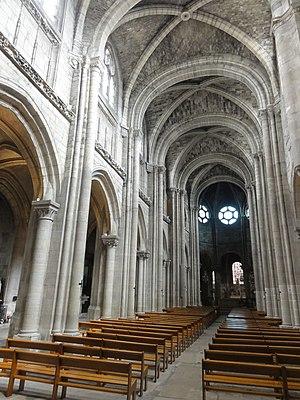
La collégiale Notre-Dame de Poissy est une église catholique paroissiale, située à Poissy, dans les Yvelines, en France. Elle a été fondée par le roi Robert le Pieux autour de 1016, mais de l'église du XIᵉ siècle, seul le clocher-porche occidental subsiste. En effet, la collégiale a été reconstruite à partir du début du XIIᵉ siècle, et notamment entre 1130 et 1160, dans le style roman tardif, puis ultérieurement dans le style gothique primitif, qui se manifeste dans les parties orientales. Le futur Louis IX y fut baptisé, quelques jours après sa naissance à Poissy, le 25 avril 1214. Cet événement fait la célébrité de l'église, et les fonts baptismaux de cette époque y sont toujours conservés. Sous tout l'Ancien Régime, un chapitre de chanoines a son siège dans l'église, et assure longtemps le service paroissial. Il est dissous à la Révolution, et l'église est fermée au culte, pour n'ouvrir de nouveau qu'en 1802. L'appellation de collégiale n'est désormais plus qu'une référence au passé. Au début du XIXᵉ siècle, l'église tombe en ruine, et sa restauration par les architectes municipaux n'est pas un succès.